Adrien Tambay

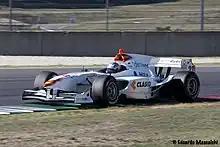
Tambay achieved his only win of the 2011 Auto GP season for Campos Racing, at Mugello.

In 2010 he raced in the Auto GP series for Charouz-Gravity Racing.